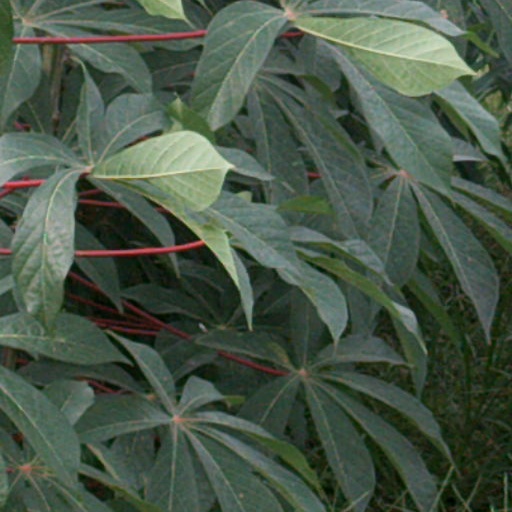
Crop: cassava